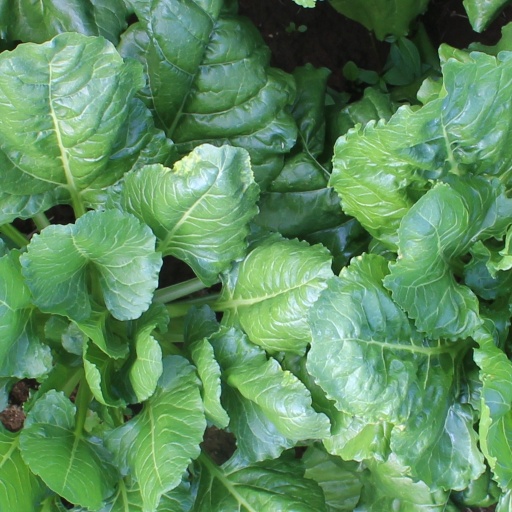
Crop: sugar beet